4-8-4

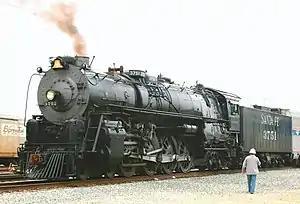
Santa Fe No. 3751

Under the Whyte notation for the classification of steam locomotives, represents the wheel arrangement of four leading wheels on two axles, eight powered and coupled driving wheels on four axles and four trailing wheels on two axles. The type was first used by the Northern Pacific Railway, and initially named the Northern Pacific, but railfans and railroad employees have shortened the name since its introduction. It is most-commonly known as a Northern.